Trix (dinosaur)

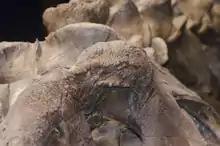
The large postorbital boss may prove that Trix is female

Due to its very large size and robust build, as well as a thickened postorbital bone, it has been suggested that Trix belongs to the robust, instead of the gracile, morphotype. However, the existence of these categories has been doubted and debated several times. The BHI classified Trix as a female, since they and several researchers theorize that a higher robustness is indicative of belonging to the female sex.